G.T. Wilburn Grist Mill

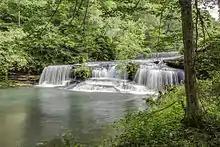
The falls of Clear Creek located in the community of Fall River, Tennessee.

The mill and general store served as the center of the Fall River settlement in the Clear Creek Valley in 1823. As the settlement grew and prospered, two churches, a school, a blacksmith shop, a tannery, a timber sawmill, a sorghum mill, and a cemetery were also built. For the next 130 years, the mill, general store and the home place served many needs. In addition to grinding wheat, corn and livestock feed, the store served as a post office, restaurant, operating theatre, judges' court room, voting place, political speaking place, library, boxing matches, horseshoe pitching tournaments, checkers tournaments, circuit church and almost everything else one could imagine prosperous Clear Creek Valley. The lives of many of the Valley's folk were shattered, but as soon as the war ended they went to work rebuilding the once proud Fall River community that embodied the true pioneer spirit of the times.